Wynyard Walk

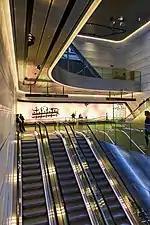

The construction contract was awarded to Thiess in September 2012. In early 2014, construction at the Western Portal was put on hold to allow archaeologists to work on the site to preserve significant European and indigenous artefacts unearthed during excavation.